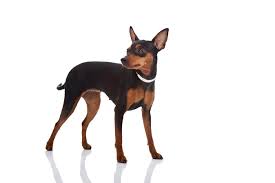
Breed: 561-n000127-miniature_pinscher